Icosahedron

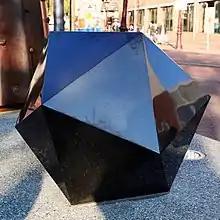
A detail of Spinoza monument in Amsterdam

In geometry, an icosahedron ( or ) is a polyhedron with 20 faces. The name comes . The plural can be either "icosahedra" or "icosahedrons".